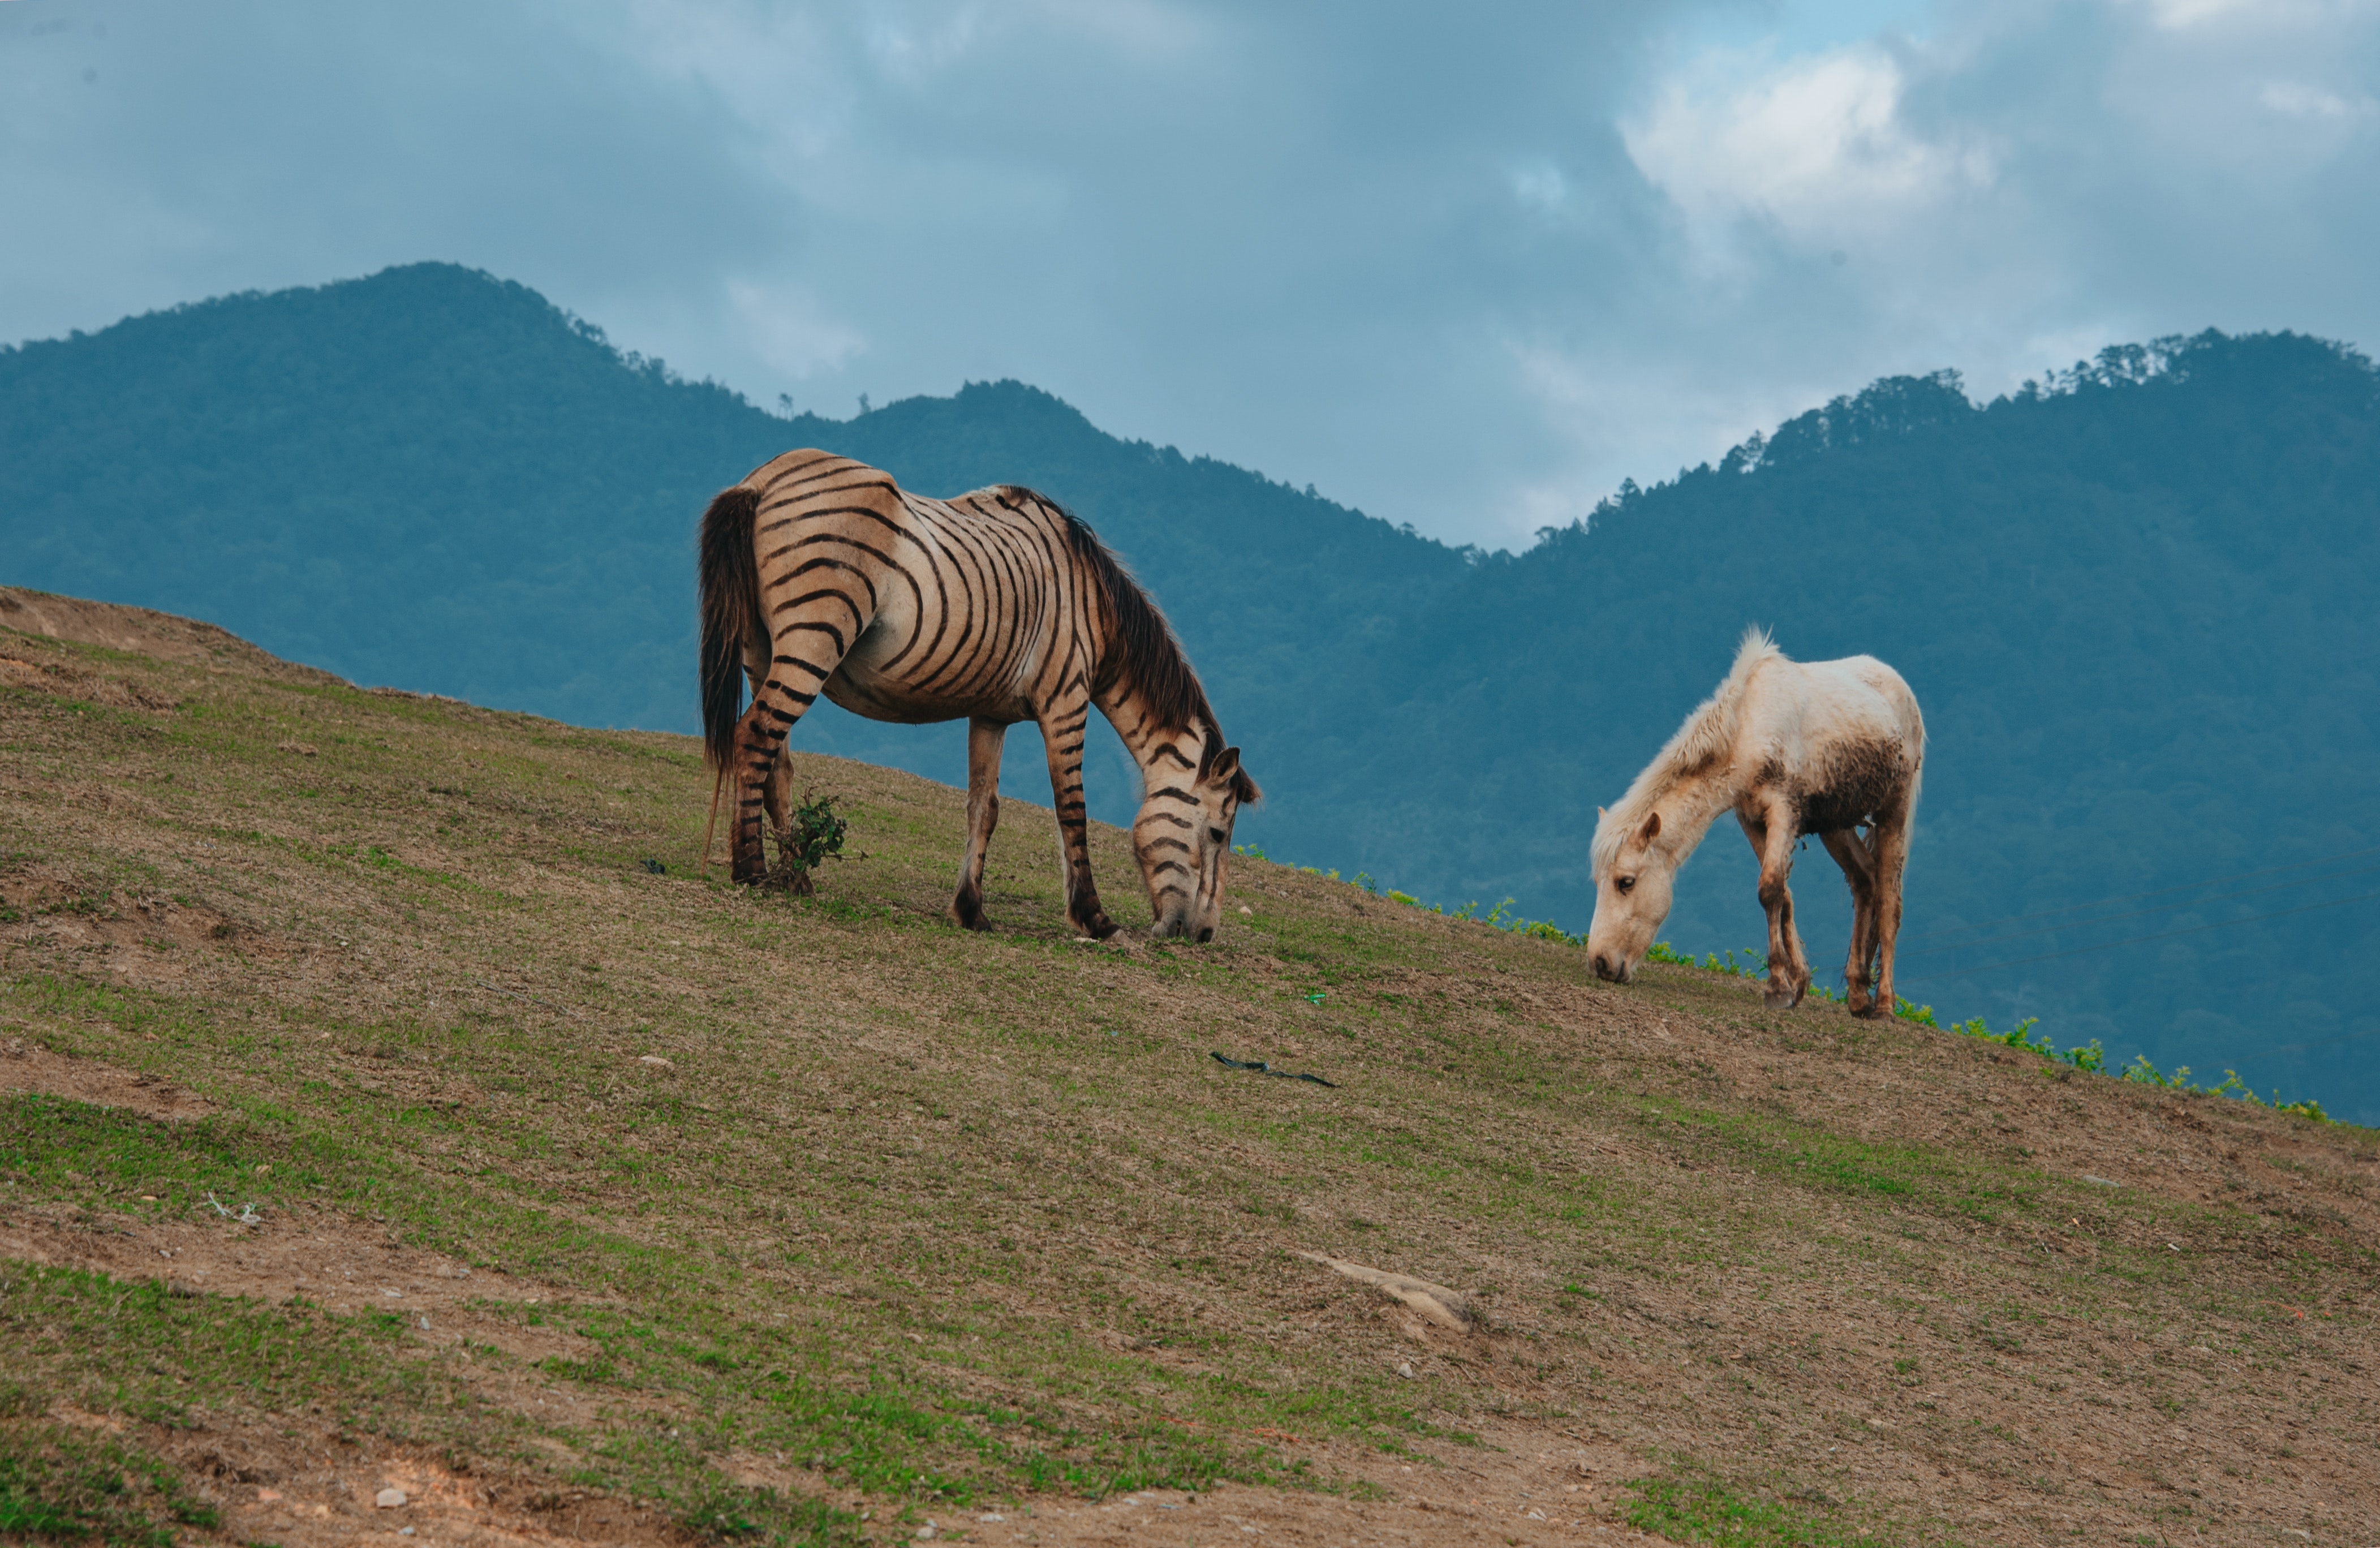
grassland, wildlife, pasture, grazing, natural landscape, terrestrial animal, wilderness, sky, ecoregion, grass, meadow, tree, zebra, landscape, rural area, adaptation, mountain, national park, cloud, horse, plant, plain, vacation, fawn, hill, prairie